Zebulon Cafe Concert

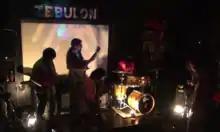
Marc Edwards Slipstream Time Travel at Zebulon's original Brooklyn location

Zebulon Café Concert, also known as Zebulon, is a music venue, bar, and restaurant located in Los Angeles, California. Zebulon was originally located in Brooklyn, New York, where it operated as a combined café/bar and hosted live music until closing in December 2012. It was named as a critic's pick by "New York" magazine. More than four years after its original closure, Zebulon reopened in a new space in Los Angeles' Frogtown neighborhood in 2017.